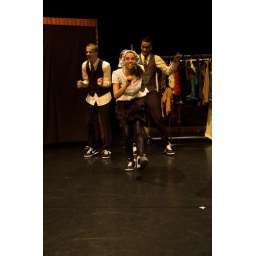
Foto's van de Try Out van Booming Rotterdam door Young Stage in de Hennekijnstraat. Fotograaf Jaap Kooiman